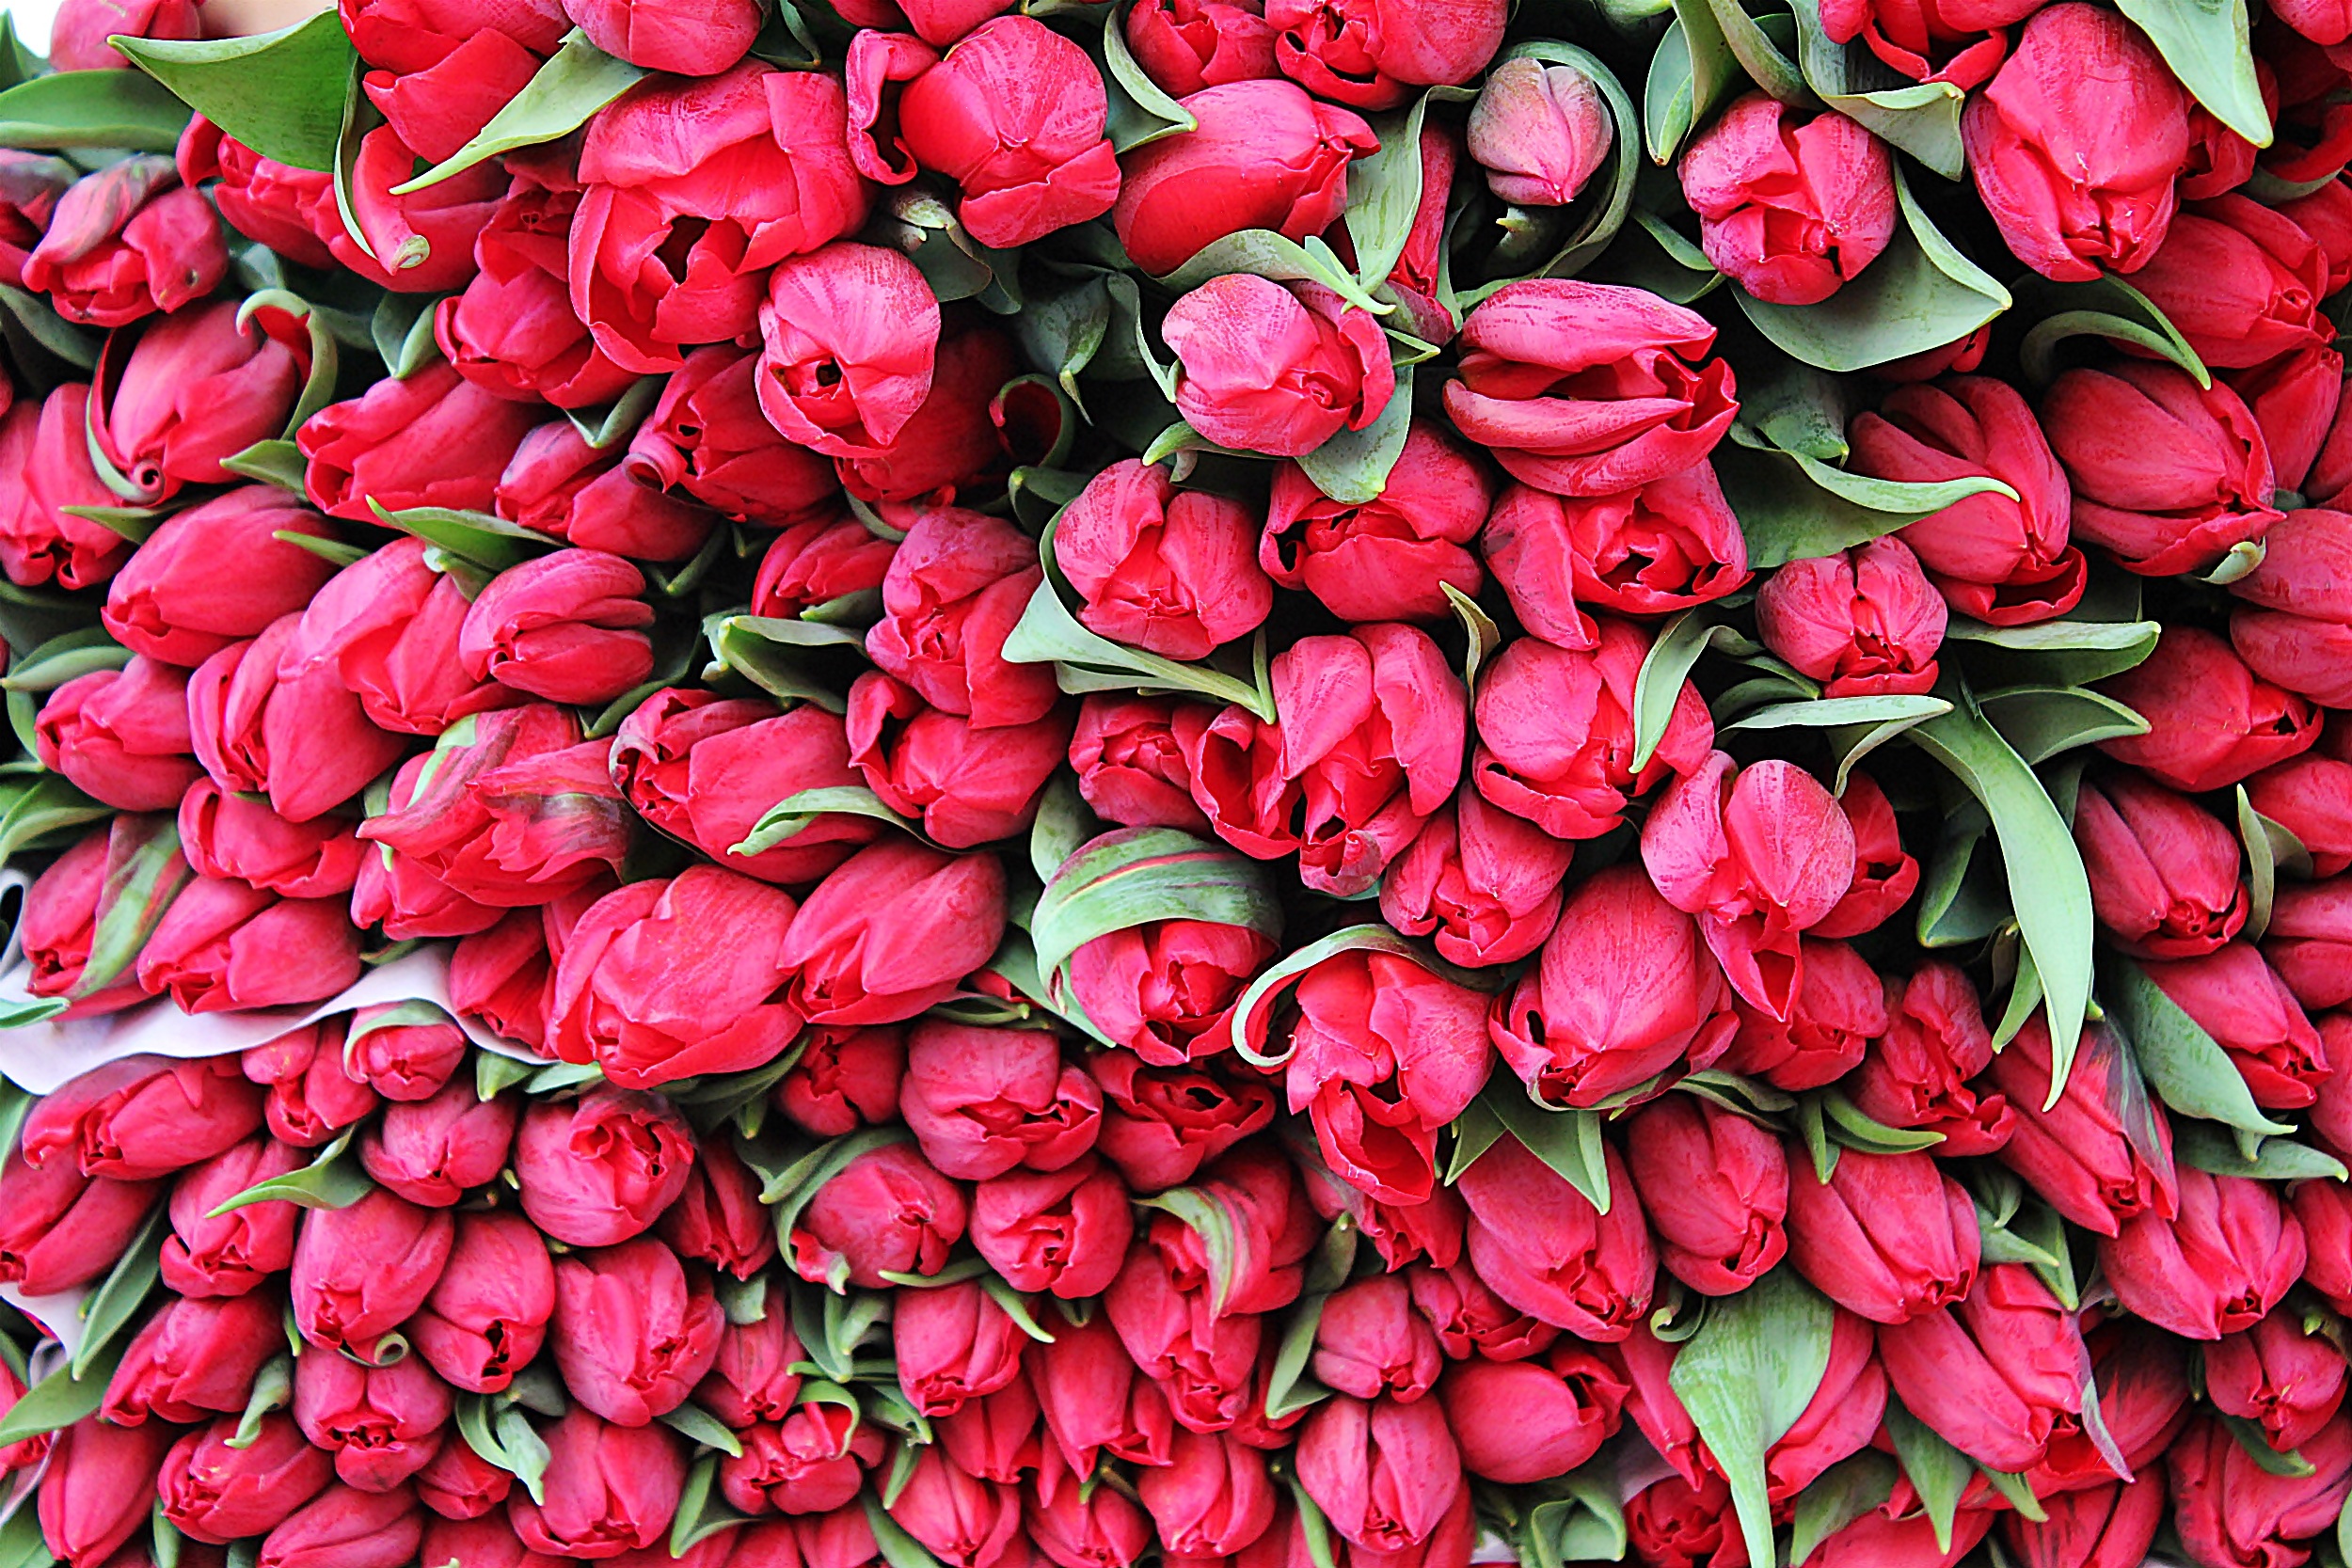
plant, flower, petal, summer, tulip, spring, red, botany, stack, flowers, background, tulips, early, flowering plant, land plant